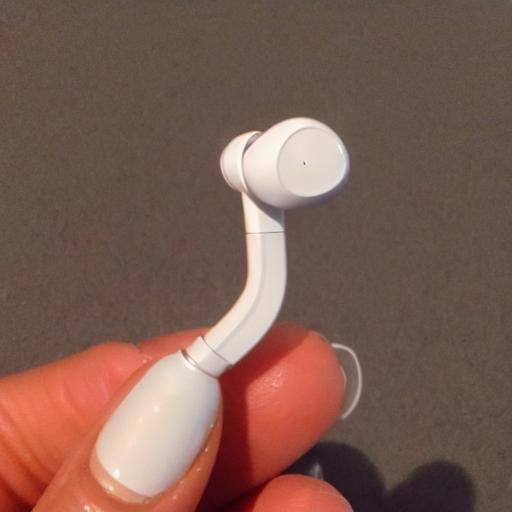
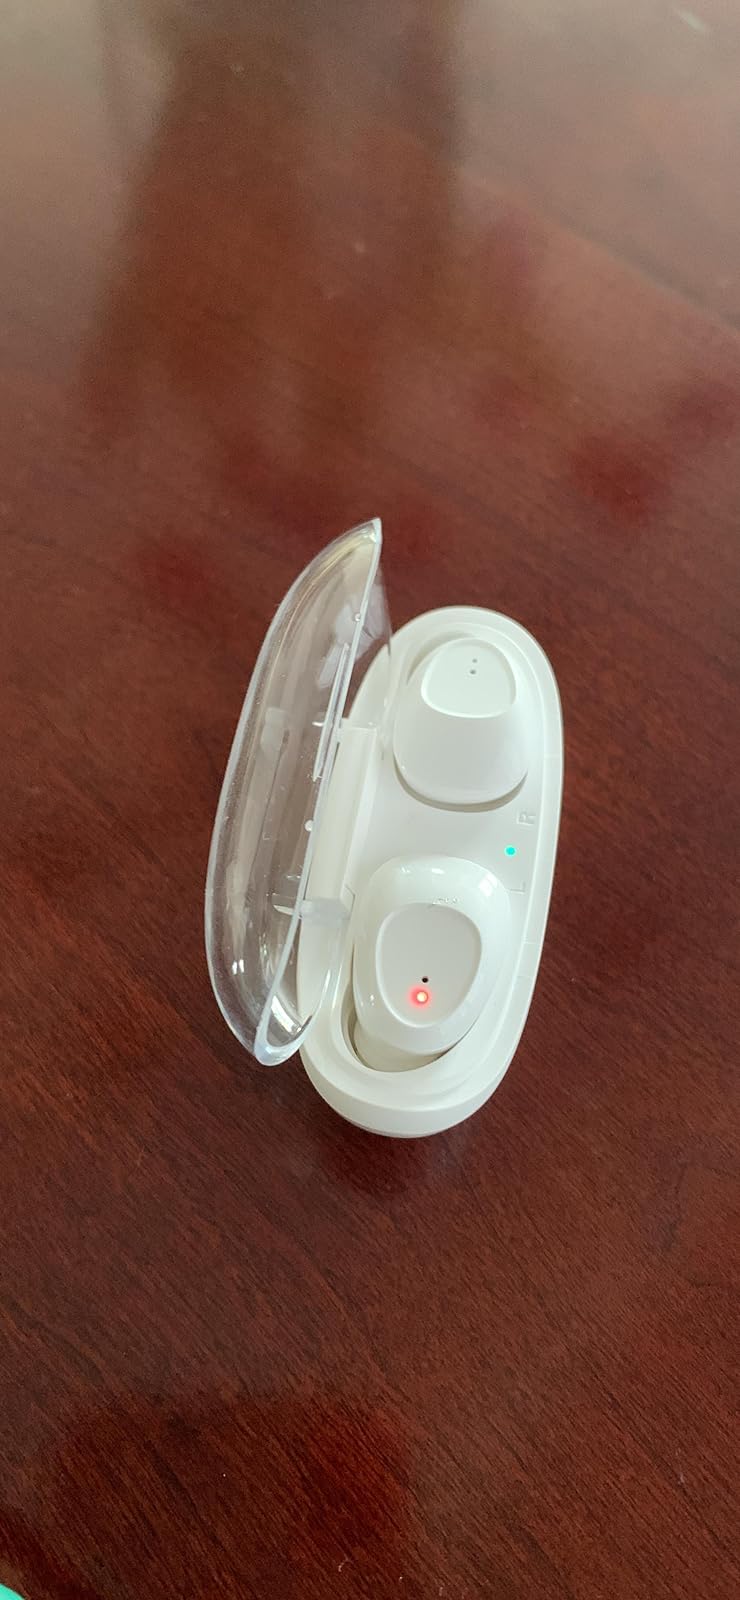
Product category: earbuds
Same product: no